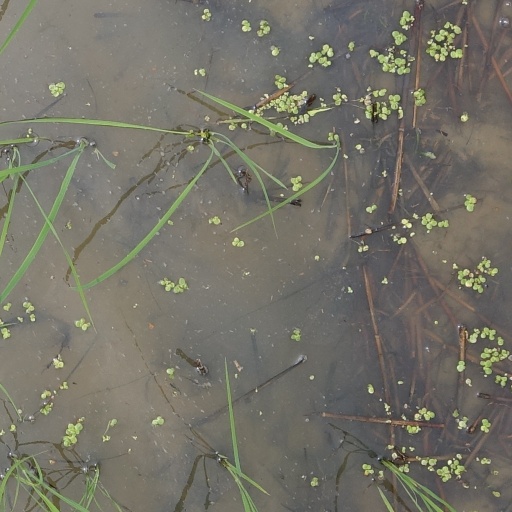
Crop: rice